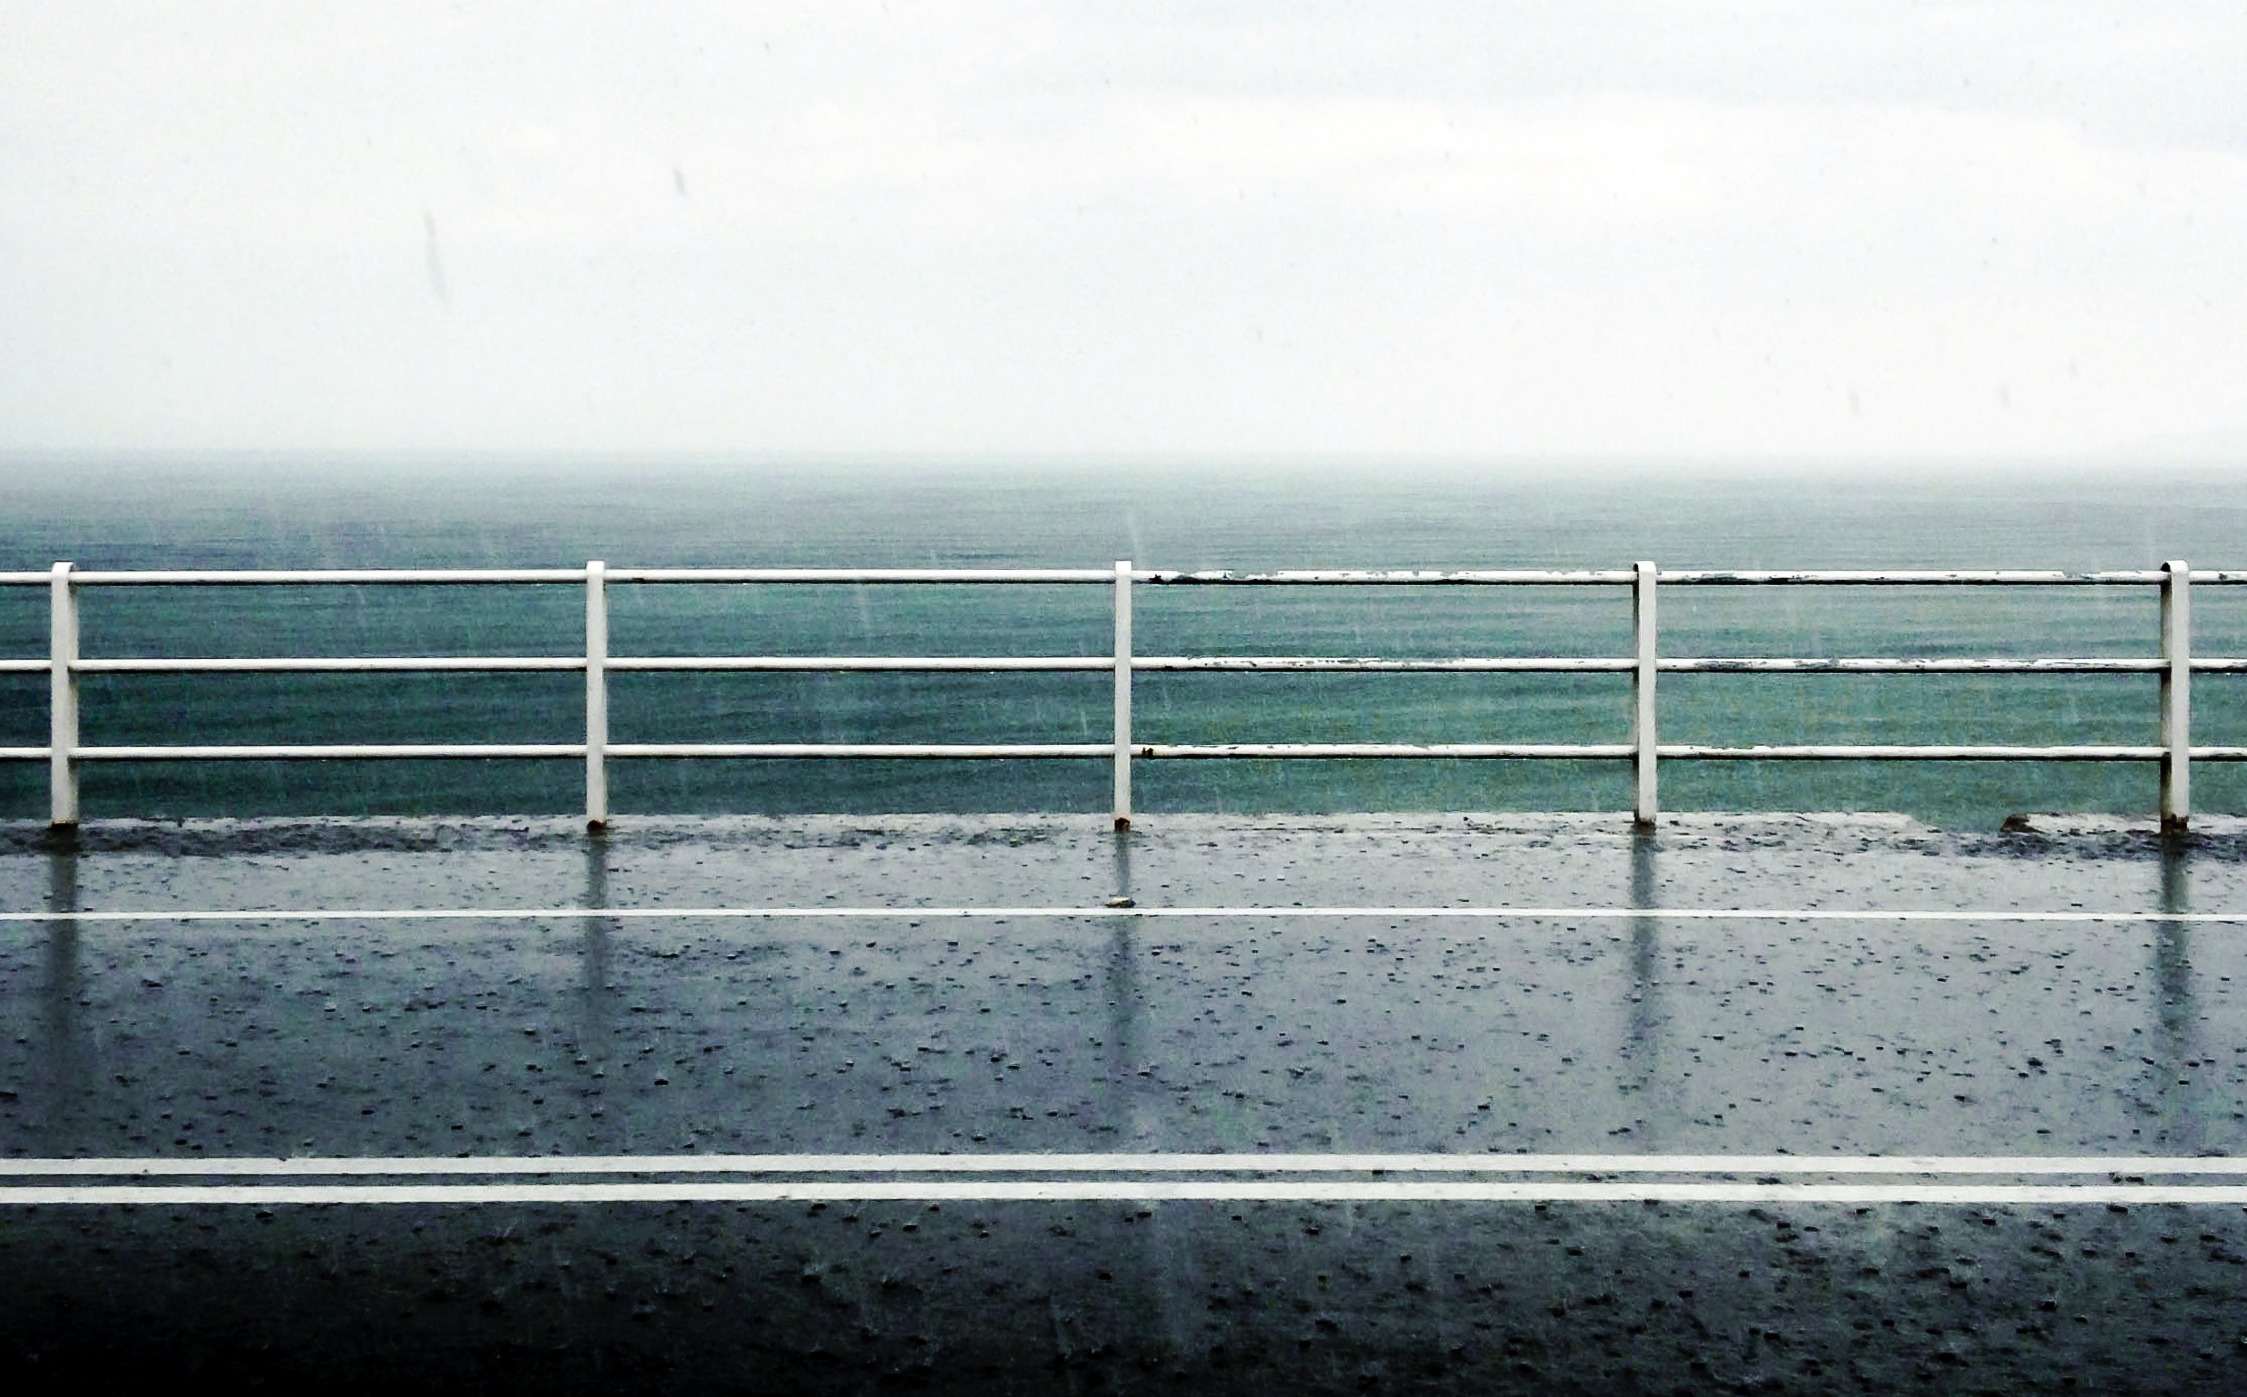
sea, nature, fence, wood, road, rain, wet, wall, summer, line, weather, handrail, rainy, shape, sardinia